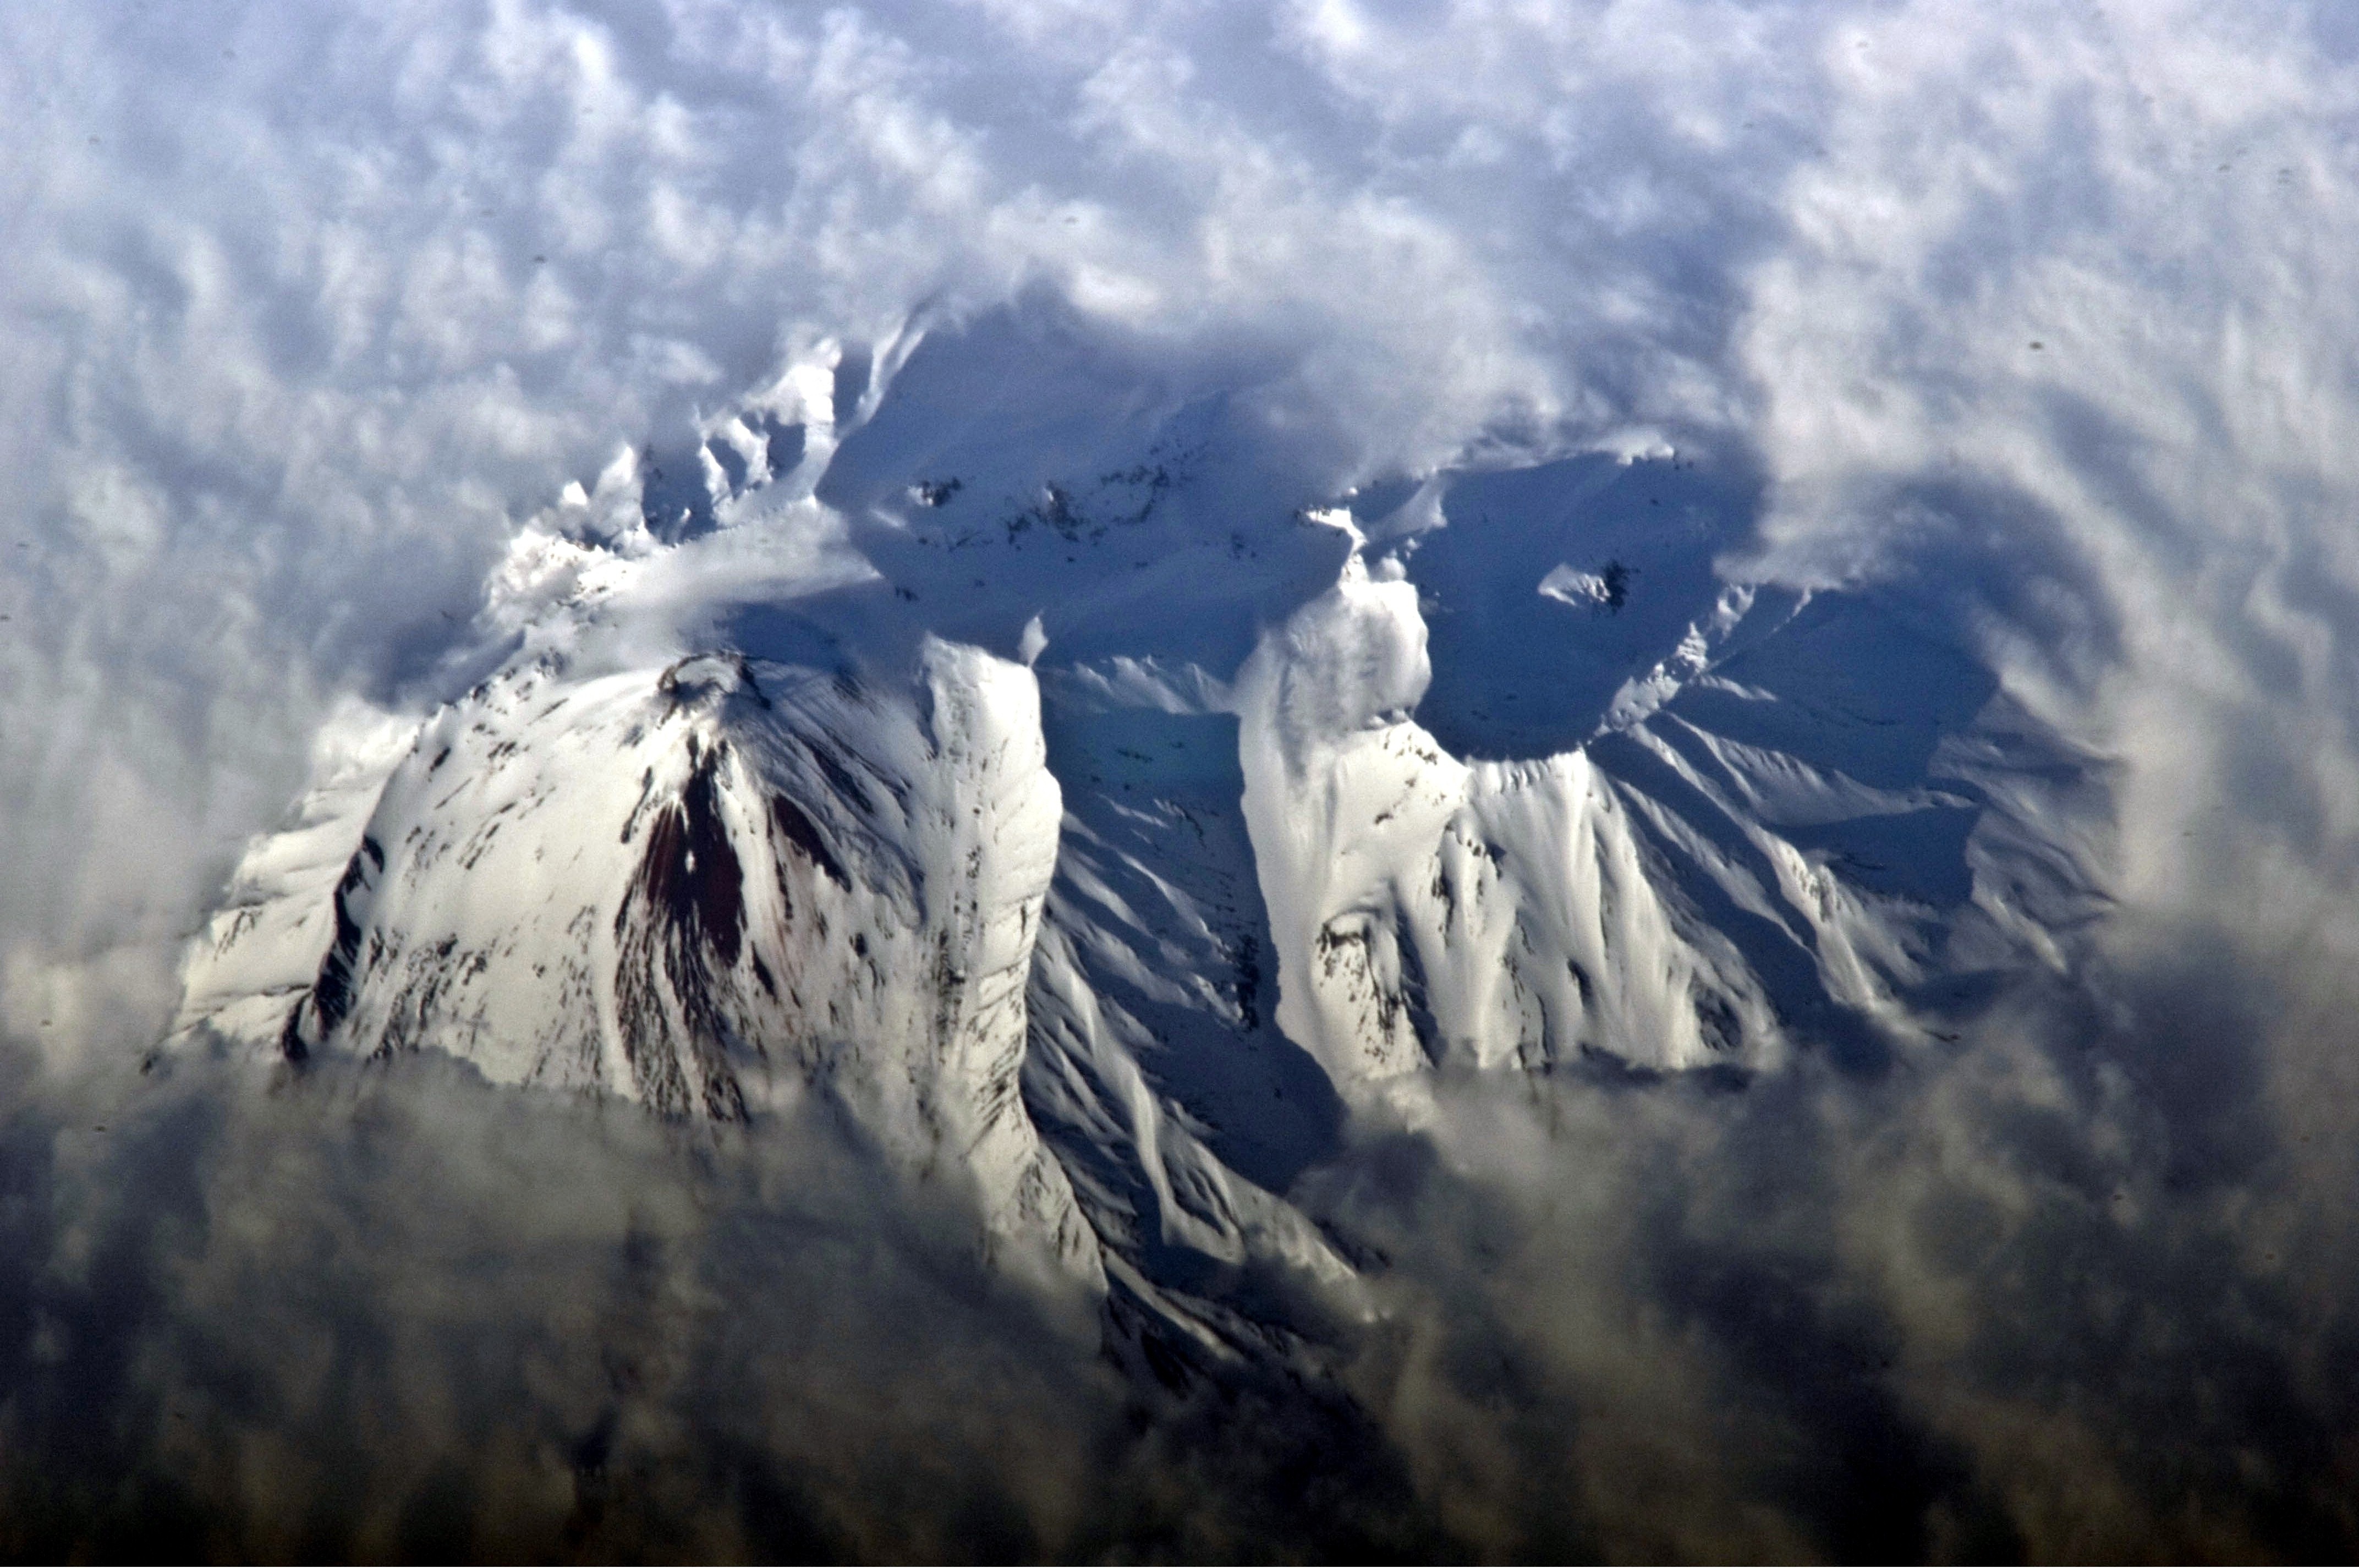
landscape, nature, mountain, snow, winter, cloud, sky, sunlight, atmosphere, mountain range, ice, aerial view, outside, clouds, mountains, russia, landform, meteorological phenomenon, satellite image, atmospheric phenomenon, atmosphere of earth, mountainous landforms, computer wallpaper, avachinsky volcano